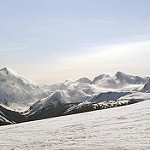
Label: mountain